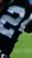
Number: 2